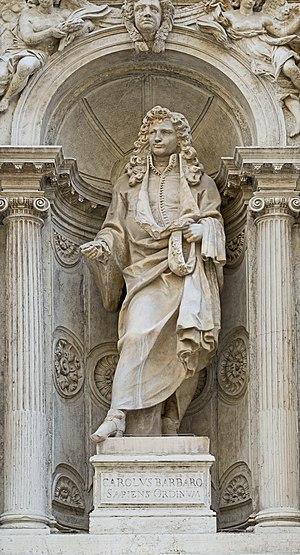
Barbaro est une famille patricienne et noble de Venise, venue de Trieste au IXᵉ siècle. Ils occupèrent des emplois publics dès 992, tel que procurateurs de Saint-Marc, sénateurs, ambassadeurs et généraux. Ils rejoignirent la noblesse par cooptation en 1310 à l'issue de la guerre de Gênes.
Santa Maria del Giglio est une église catholique de Venise, en Italie.
Heinrich Meyring est un sculpteur allemand rococo qui a surtout été actif à Venise et en Vénétie. Son nom est souvent italianisé en Enrico Marengo ou Arrigo Marengo.